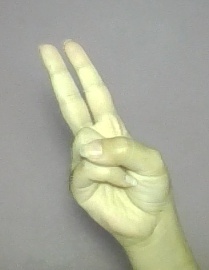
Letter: taa